HARKing

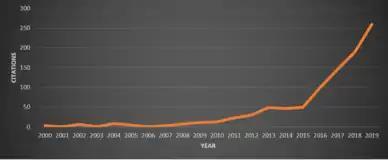

Concerns about HARKing appear to be increasing in the scientific community, as shown by the increasing number of citations to Kerr's seminal article. A 2017 review of six surveys found that an average of 43% of researchers surveyed (mainly psychologists) self-reported HARKing "at least once". This figure may be an underestimate if researchers are concerned about reporting questionable research practices, do not perceive themselves to be responsible for HARKing that is proposed by editors and reviewers (i.e., passive HARKing), and/or do not recognize their HARKing due to hindsight or confirmation biases.